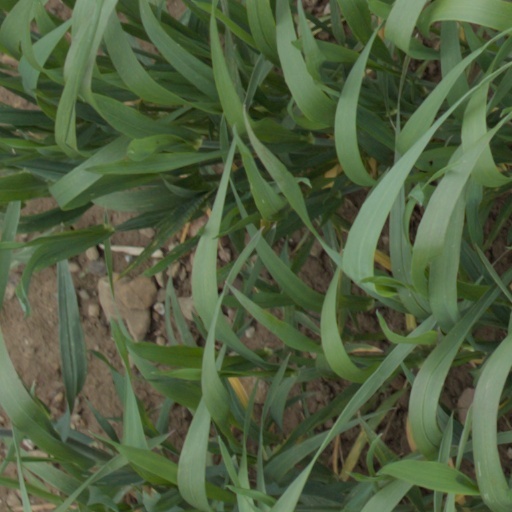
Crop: wheat